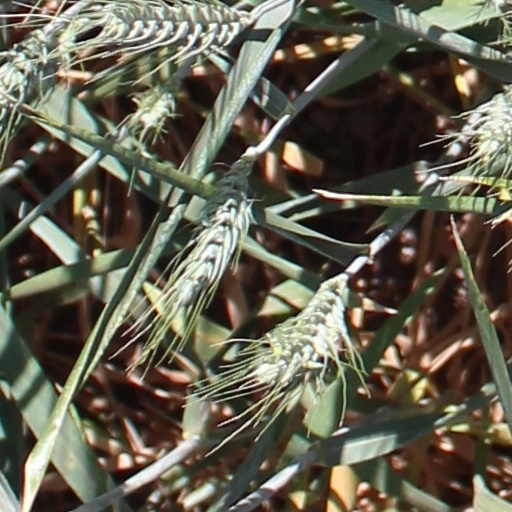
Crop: wheat